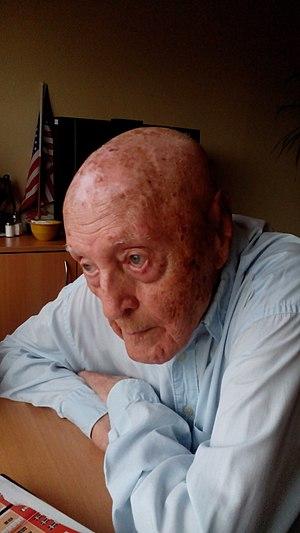
Barys Kit est un mathématicien, physicien et chimiste biélorusse, né le 6 avril 1910 à Saint-Pétersbourg et mort le 1ᵉʳ février 2018 à Francfort-sur-le-Main, qui a joué un rôle pionnier aux États-Unis dans le développement de la propulsion spatiale.